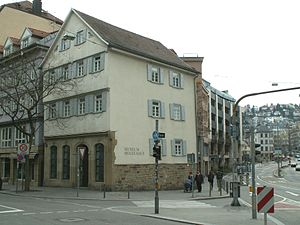
Georg Wilhelm Friedrich Hegel / Biografi
Hegels fødested i Stuttgart.
Georg Wilhelm Friedrich Hegel var tysk teolog og filosof.